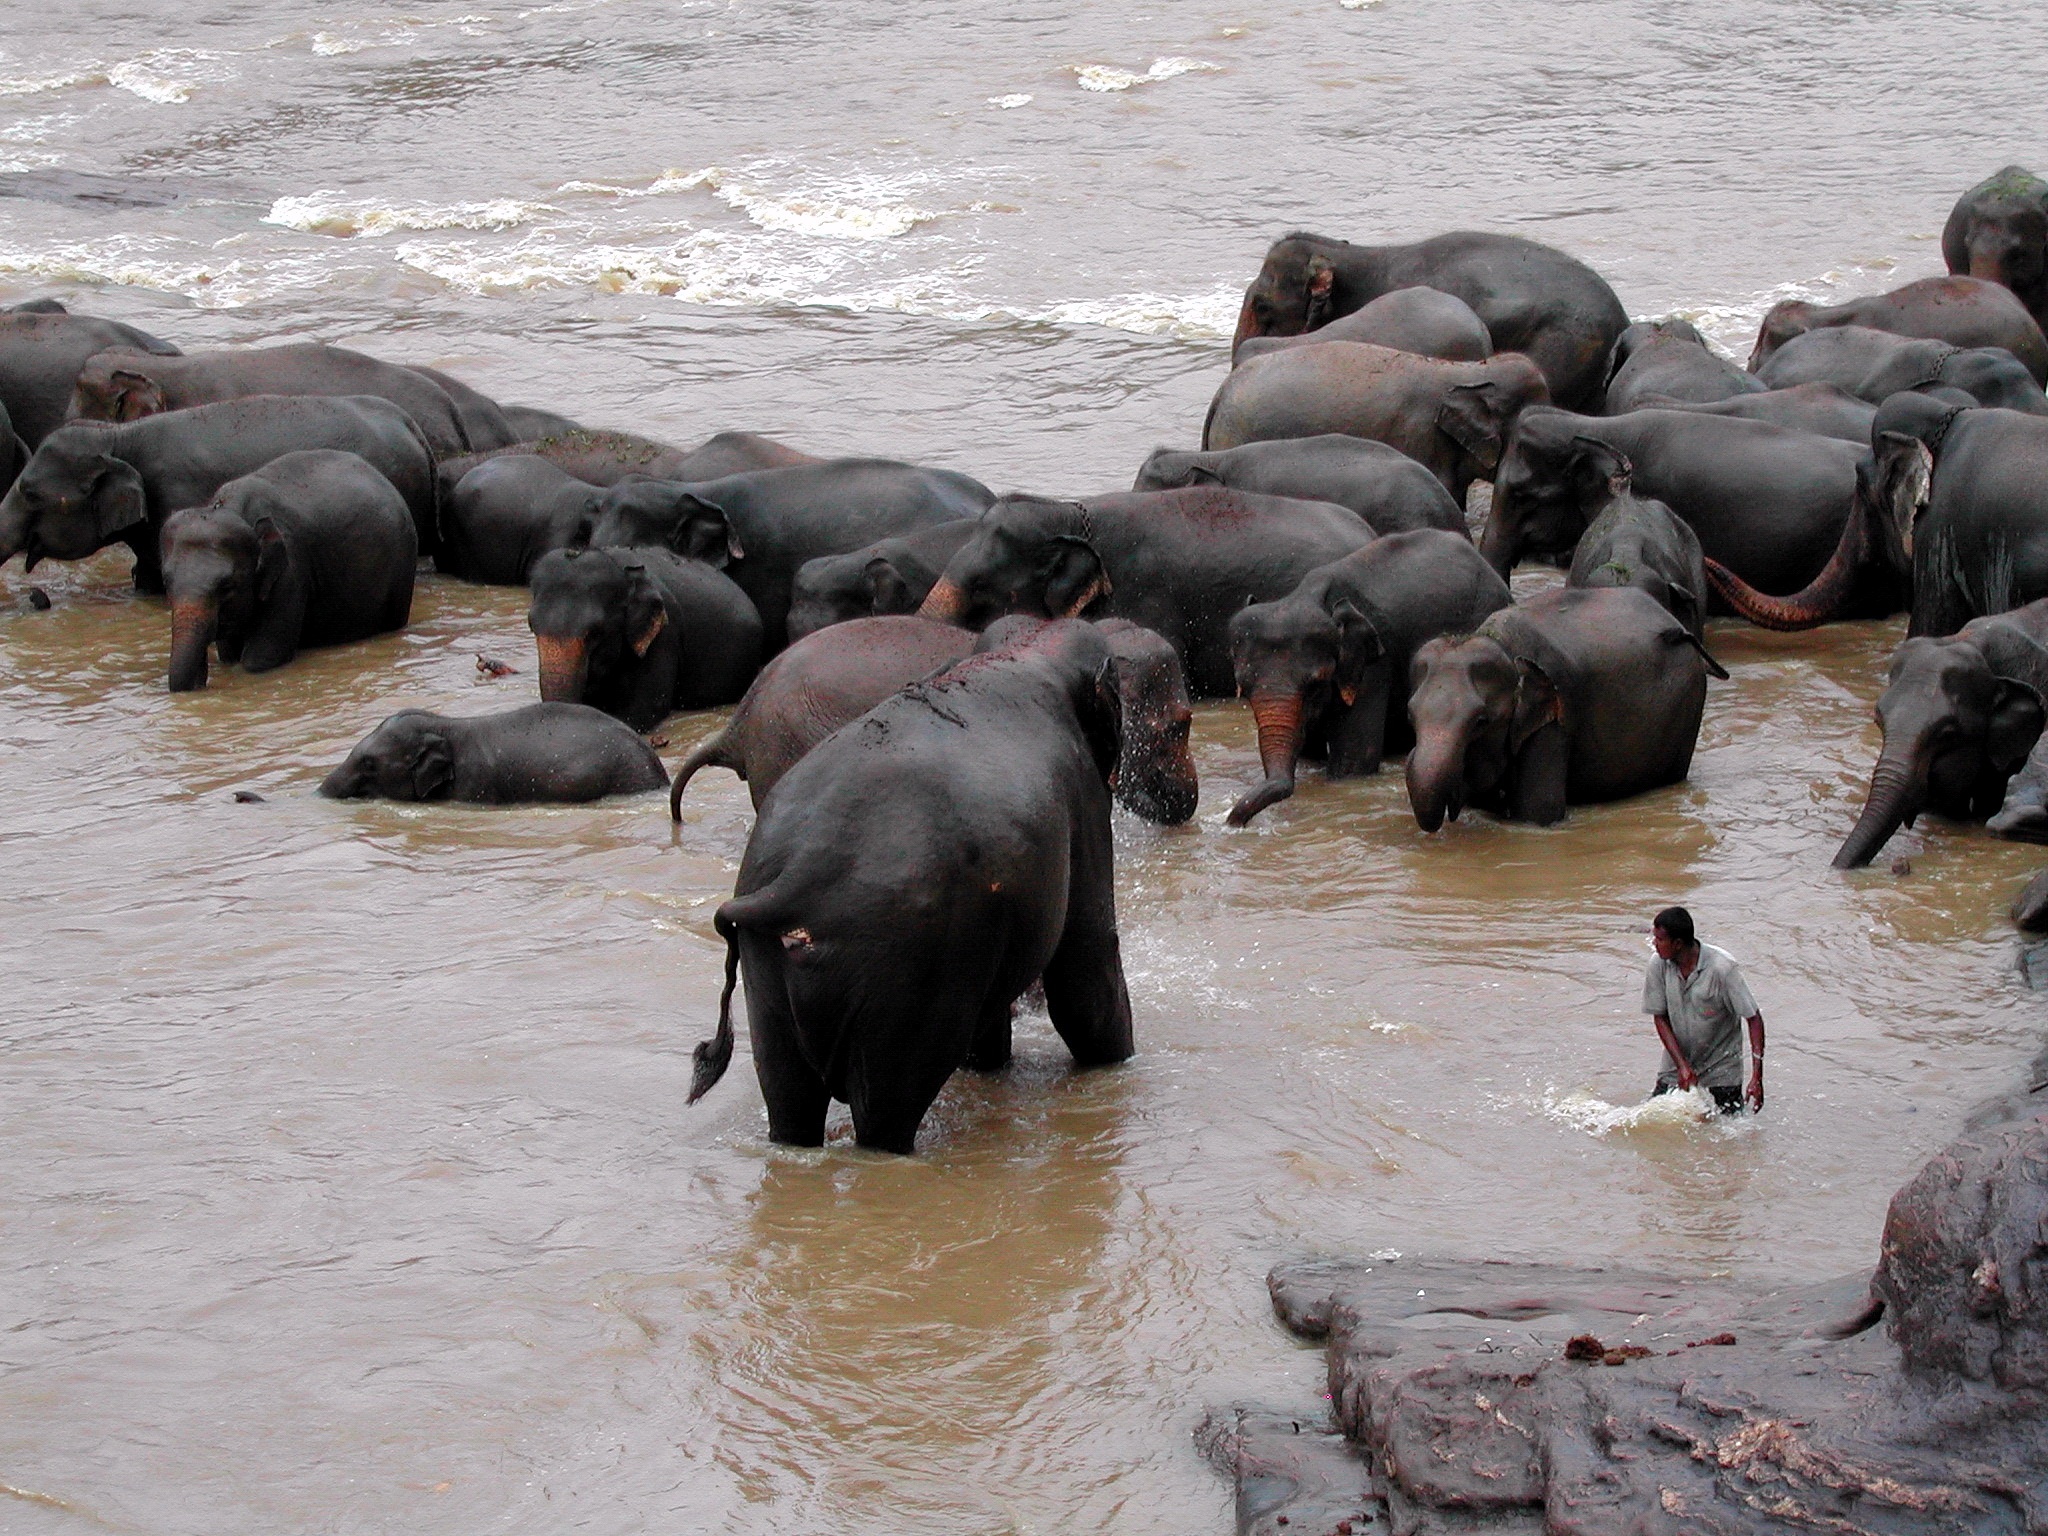
wildlife, zoo, mammal, fauna, elephant, vertebrate, bath, sri lanka, hippopotamus, indian elephant, elephants and mammoths, pinawella